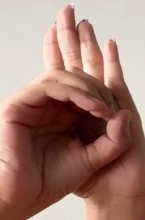
ASL sign: 0